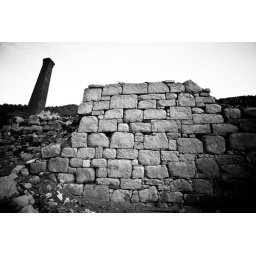
I don't dabble in black and white much, but this shot seemed like a good candidate for the treatment.